Irish people

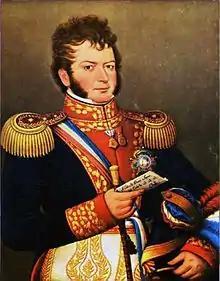
Bernardo O'Higgins, a founding father of Chile.

In the Republic of Ireland, as of 2022, 3.5 million people or about 69.1% of the population are Catholic. In Northern Ireland, about 41.6% of the population are Protestant (19.1% Presbyterian, 13.7% Church of Ireland, 3.0% Methodist, 5.8% other Christian) whilst approximately 40.8% are Catholic as of 2011.